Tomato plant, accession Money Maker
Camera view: horizontal (90 deg, fisheye); turntable rotation: 60 degrees
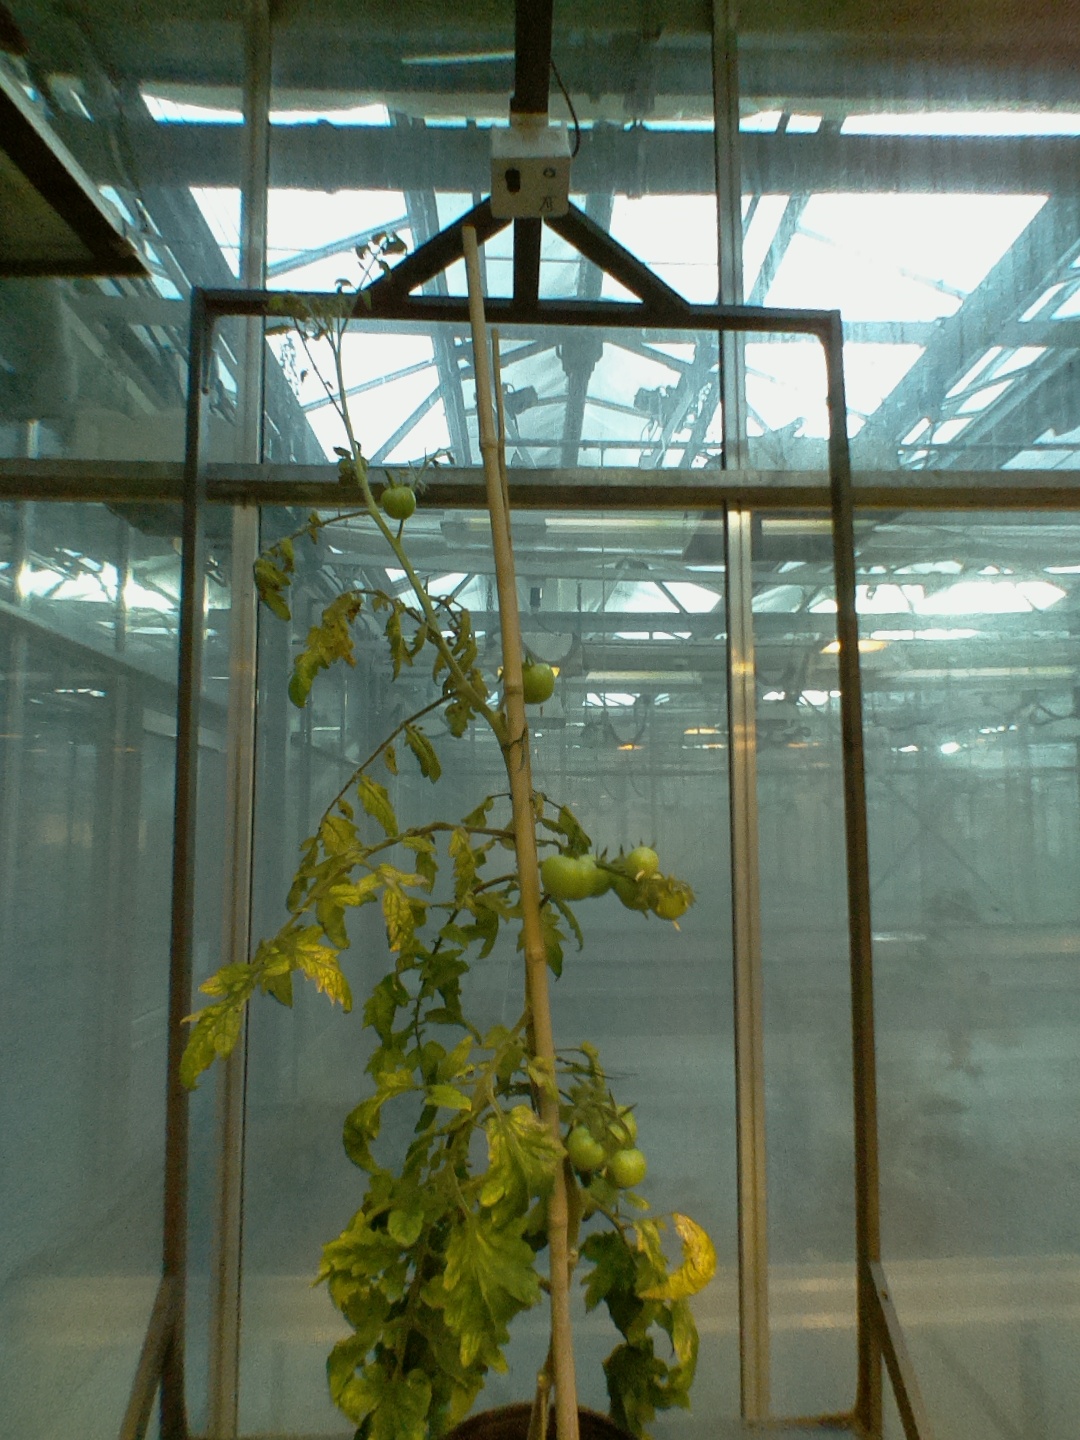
BBCH growth stage 78: 80% -90% of final fruit size